Răzvan Theodorescu

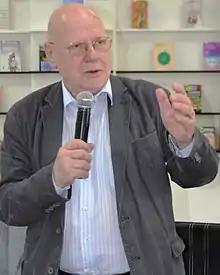
Theodorescu in 2015

Emil Răzvan Theodorescu (22 May 1939 – 6 February 2023) was a Romanian historian and politician. He researched and wrote extensively on art history in particular. A member of the Social Democratic Party (PSD), he was a member of the Romanian Senate for Iași County from 2000 to 2004, and for Botoșani County from 2004 to 2008. In the Adrian Năstase cabinet, he was Minister of Culture and Religious Affairs from 2000 to 2004.